Tele-Fever

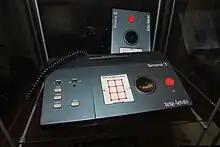
A Tchibo Tele-Fever in the Helsinki Computer and game console museum

The Tele-Fever was a weak console compared to other available consoles around its release time, but very cheap which made it attractive. The console was mostly sold as a budget item in Tchibo sections of discounters.